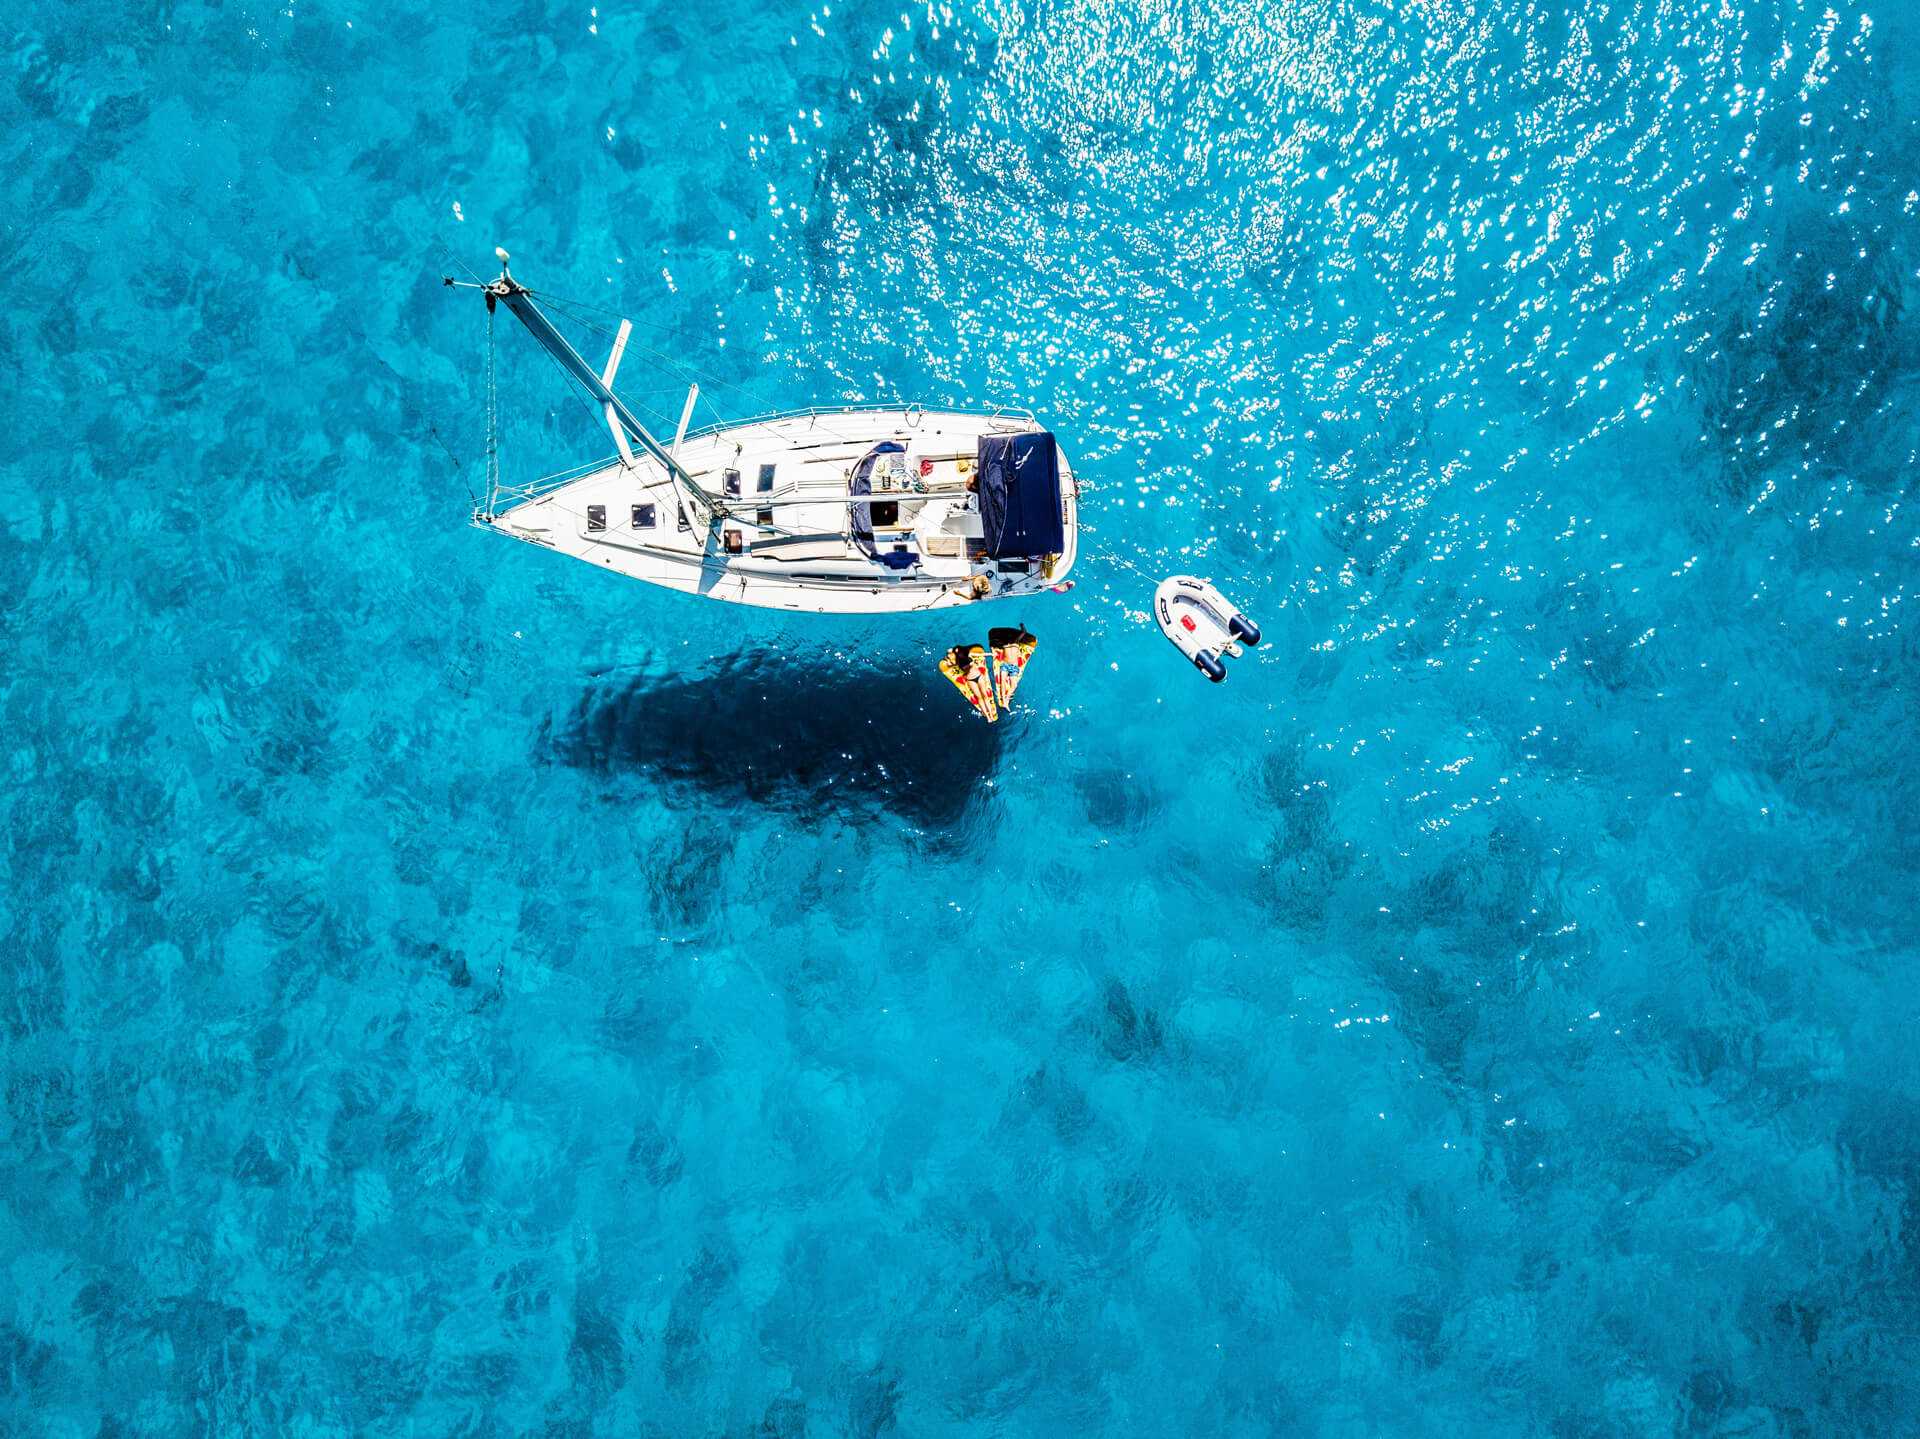
boat, water, liquid, blue, vehicle, fluid, aircraft, electric blue, wind wave, wind, monoplane, recreation, water transportation, naval architecture, aviation, marine biology, leisure, ocean, wave, tropics, underwater, flight, lake, propeller, airplane, general aviation, reef, sea